Volkswagen Passat

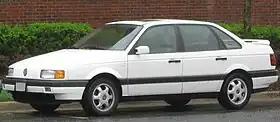
Volkswagen Passat B3 Sedan

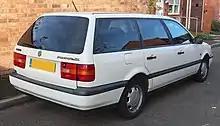
1995 Volkswagen Passat B4 Wagon (United Kingdom)

The third generation Passat was introduced in March 1988 in Europe, 1990 in North America, and 1995 in South America. The lack of a grille made the car's front end styling reminiscent of older, rear-engined Volkswagens, such as the 411, and also doubled as a modern styling trend. The styling was developed from the 1981 aerodynamic (cd 0.25) Auto 2000 concept car.